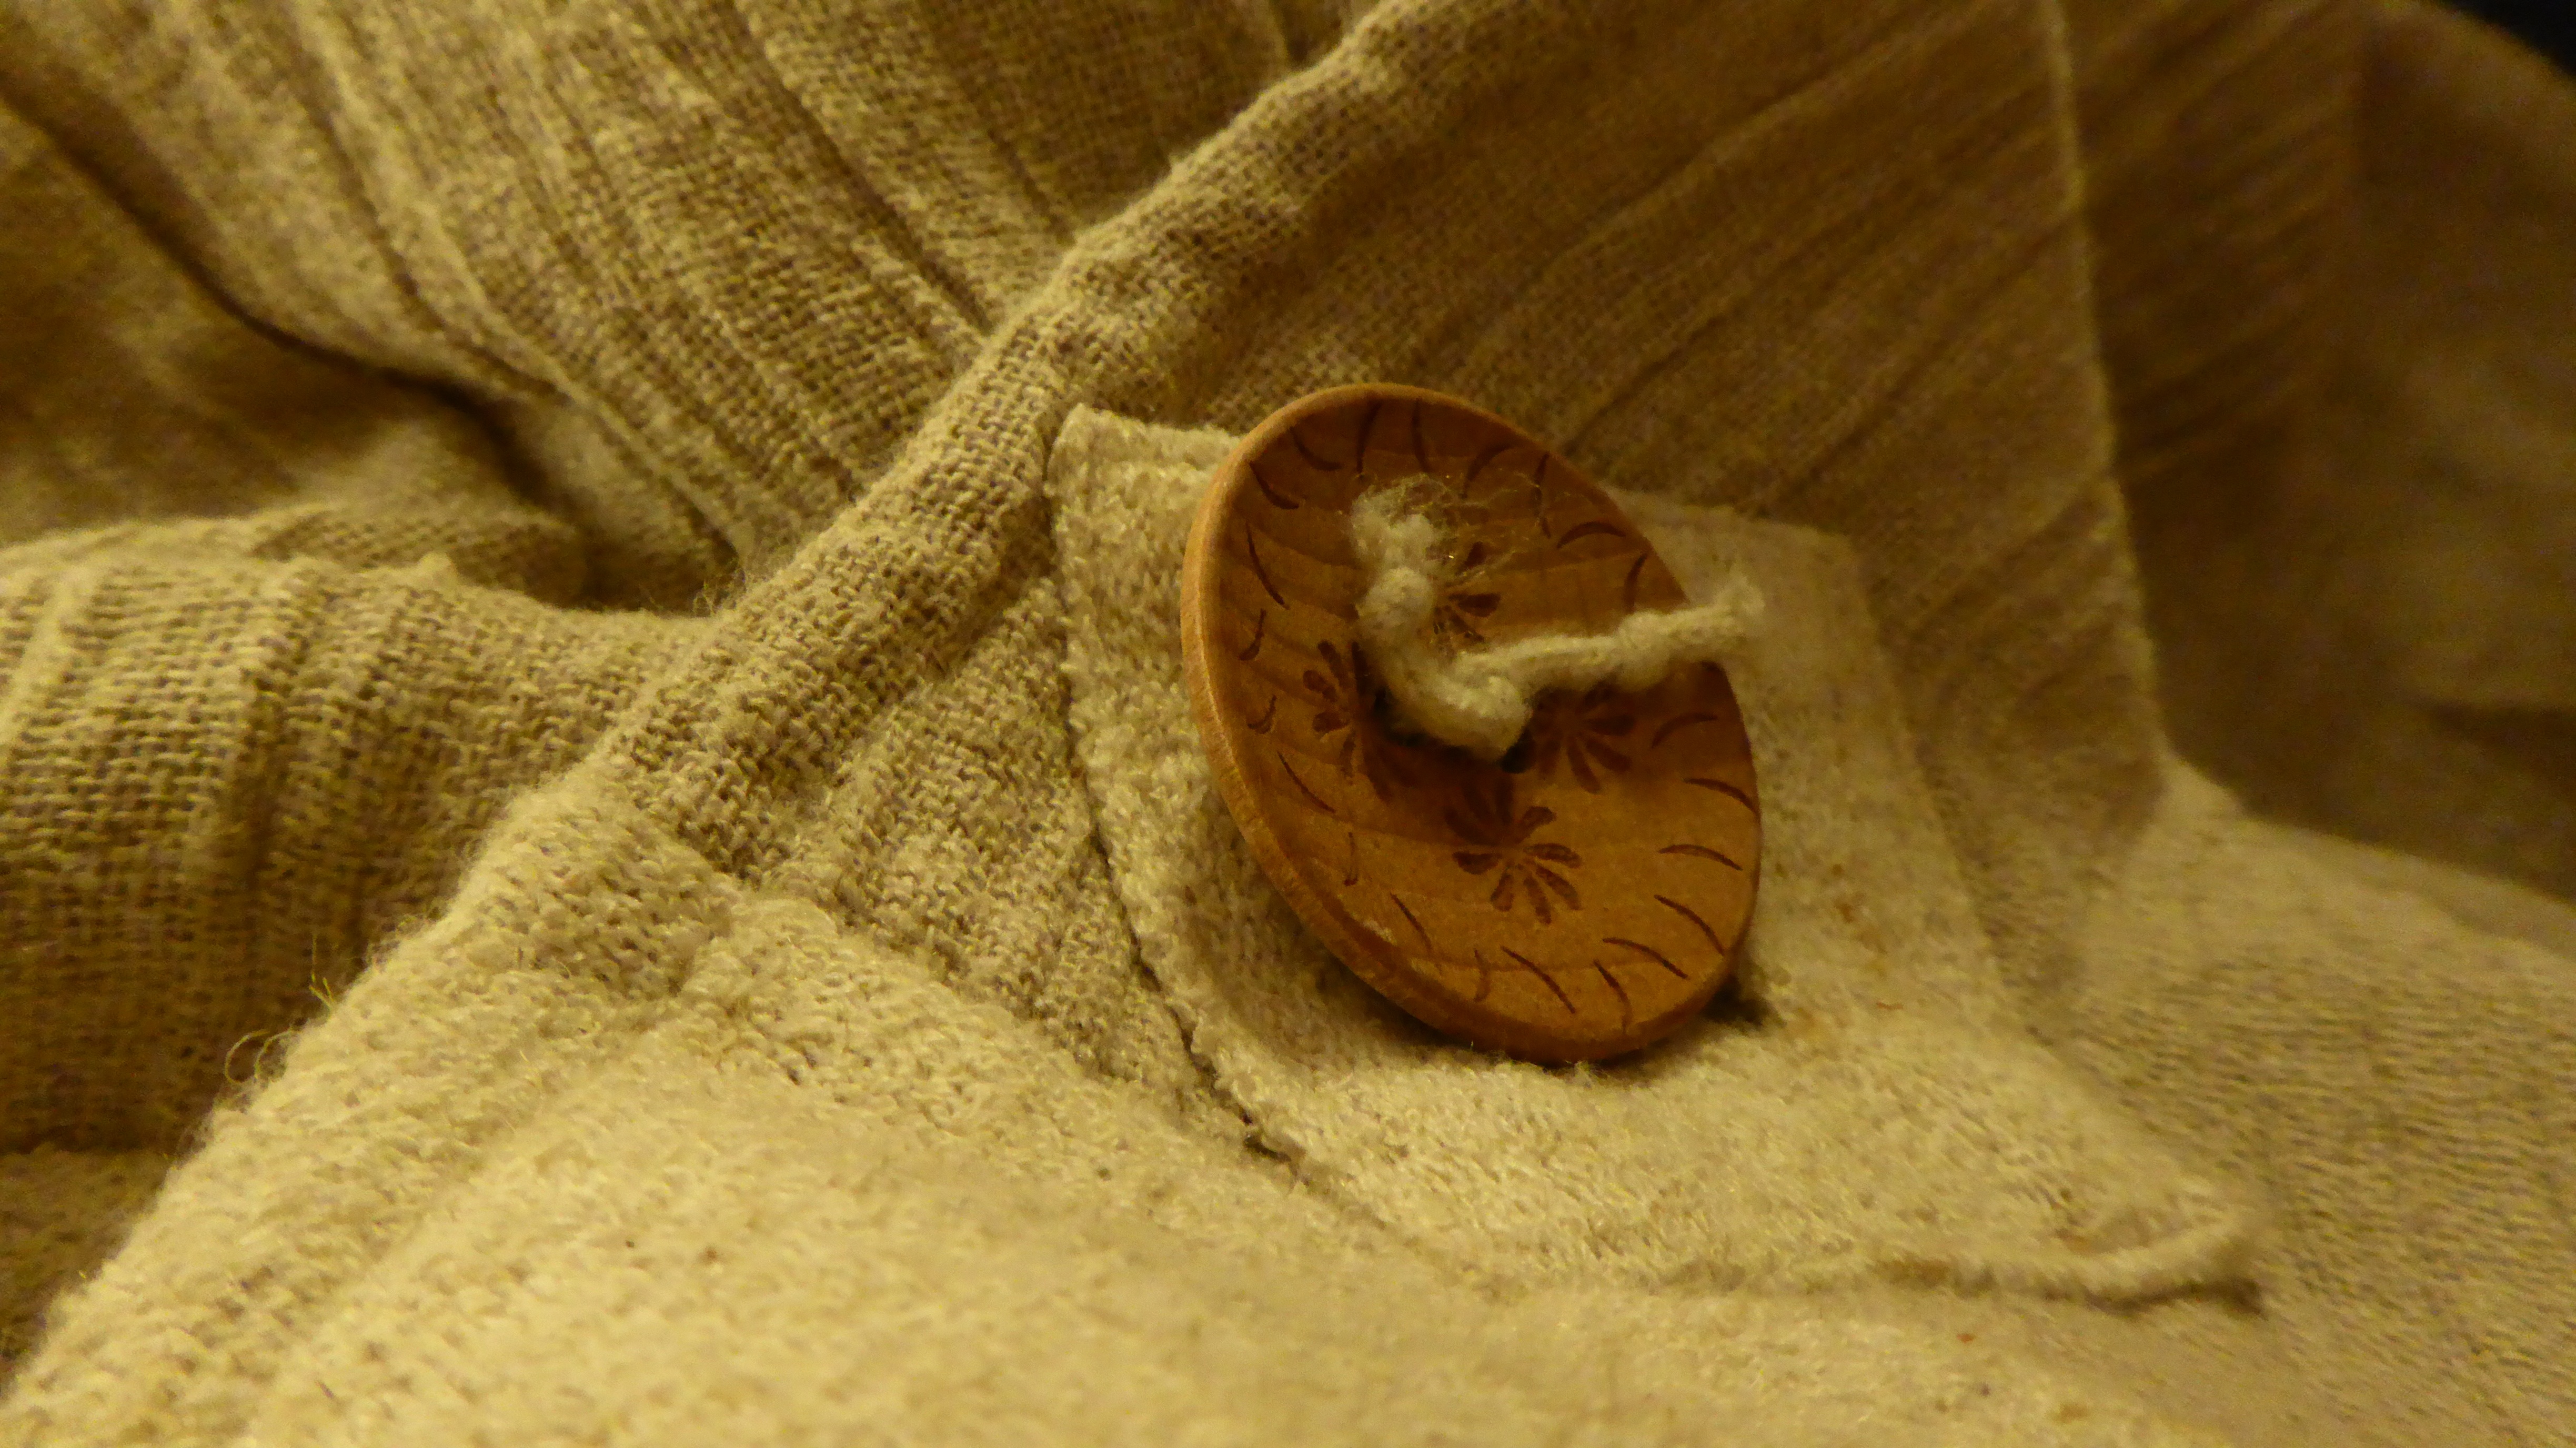
hand, wood, leaf, close up, beige, organ, carving, tissue, woven, canvas, macro photography, substances, textiles, plastic button